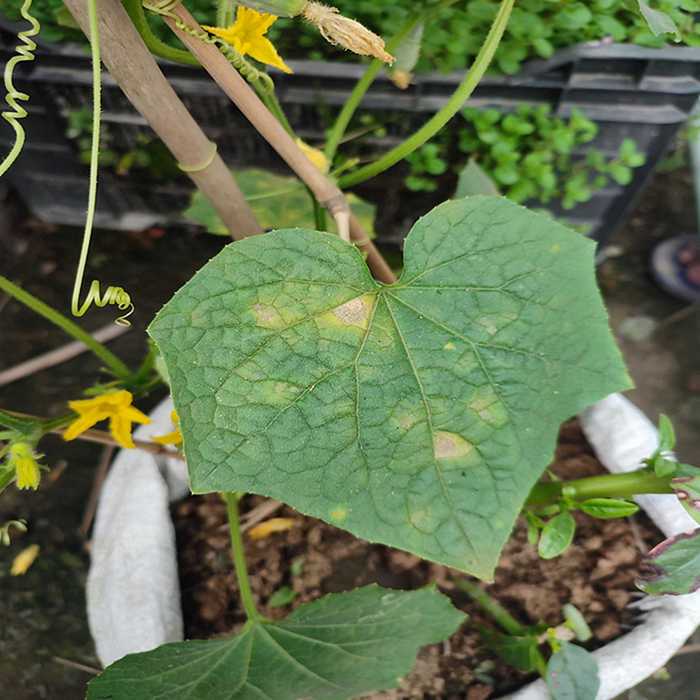
Plant: Cucumber
Label: Downy mildew